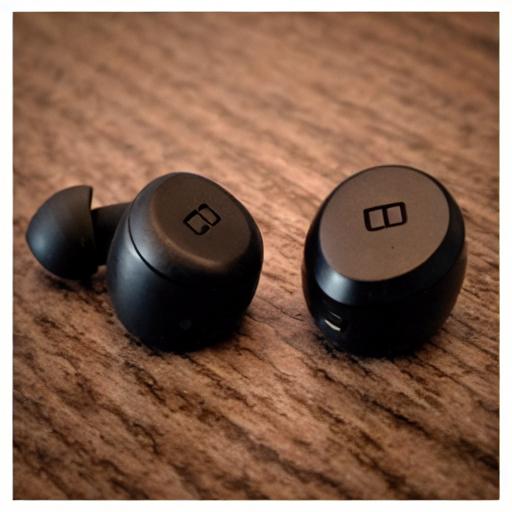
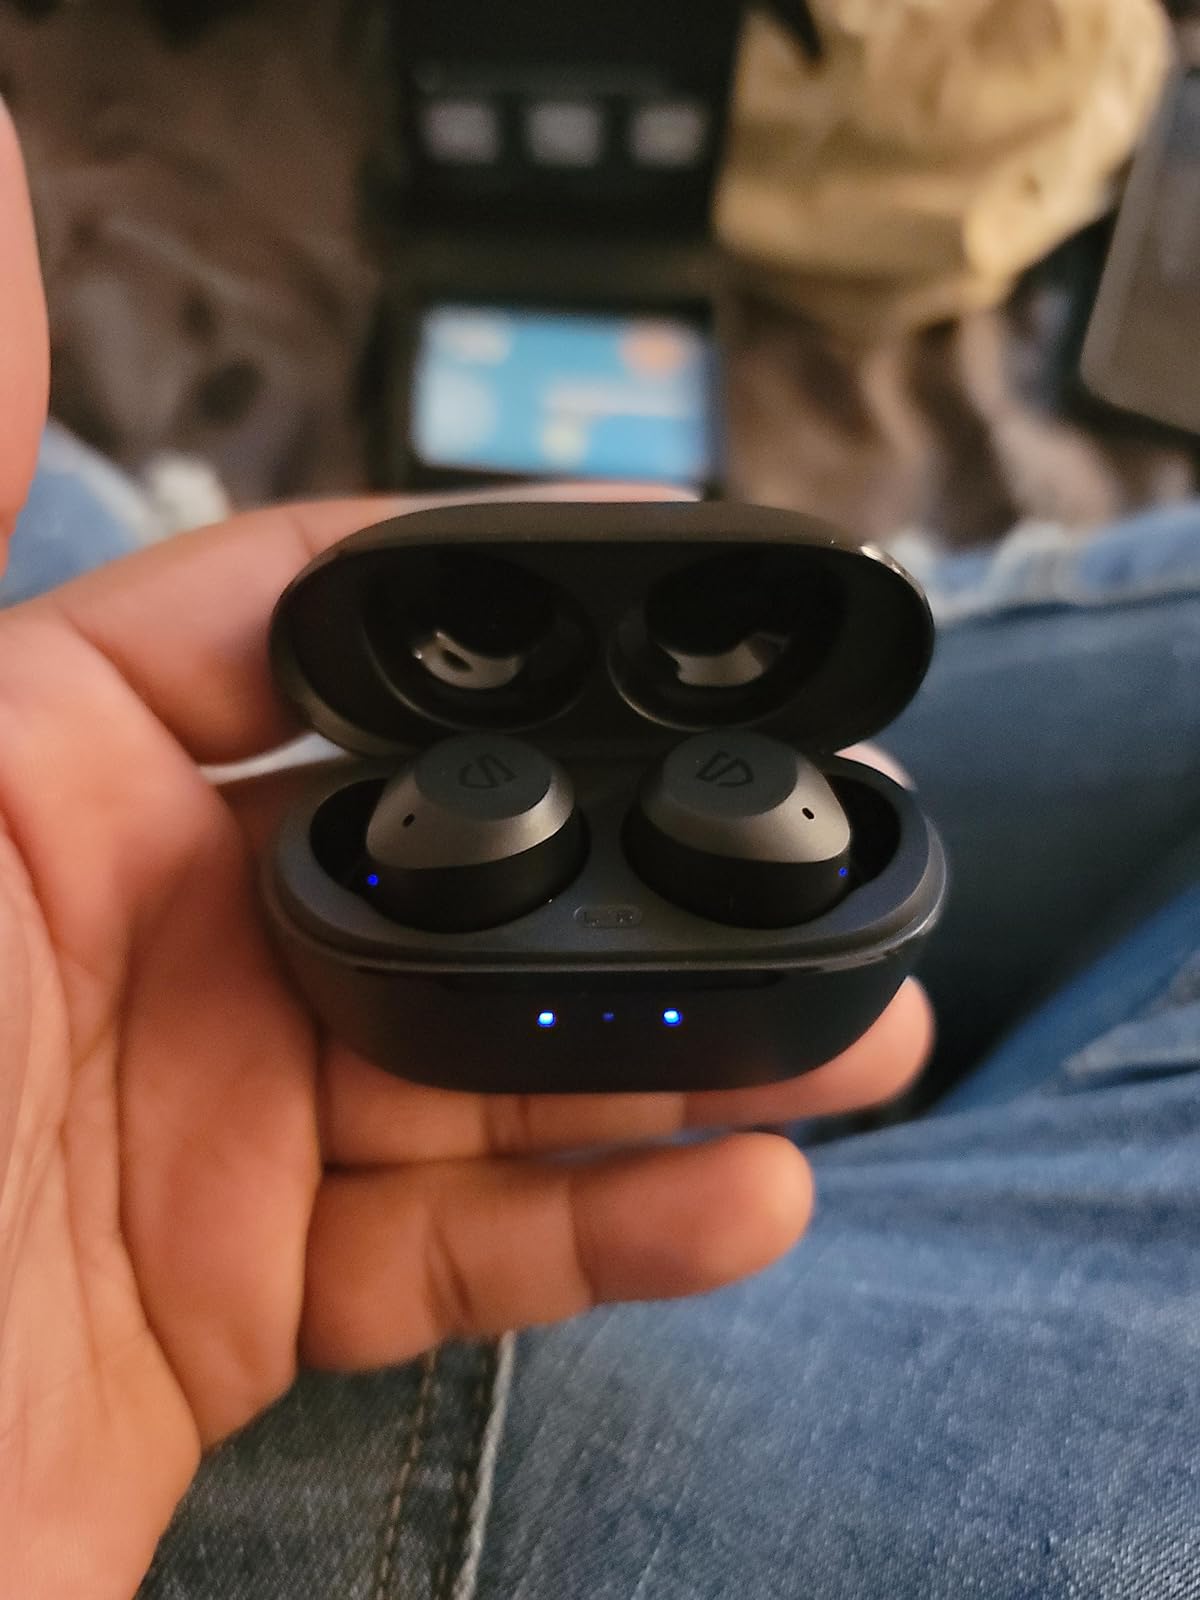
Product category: earbuds
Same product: no